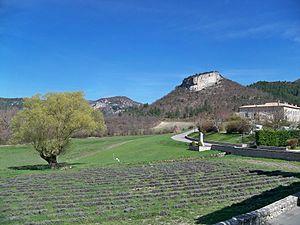
Champs de lavande à Savoillan (84)
Savoillan est une commune française, située dans le département de Vaucluse en région Provence-Alpes-Côte d'Azur.